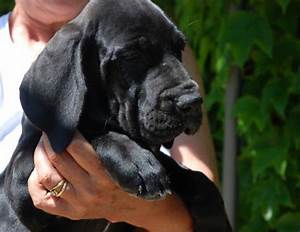
Label: dog